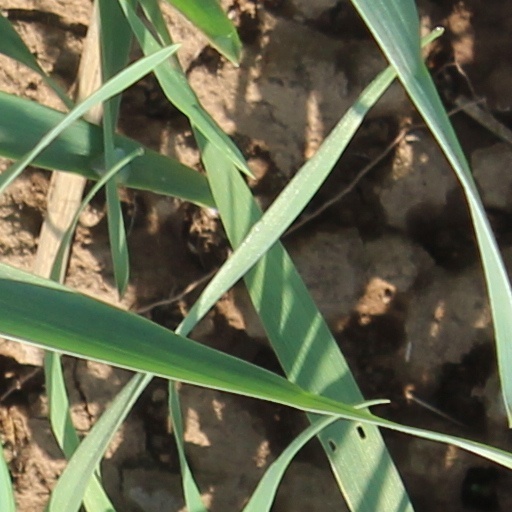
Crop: wheat